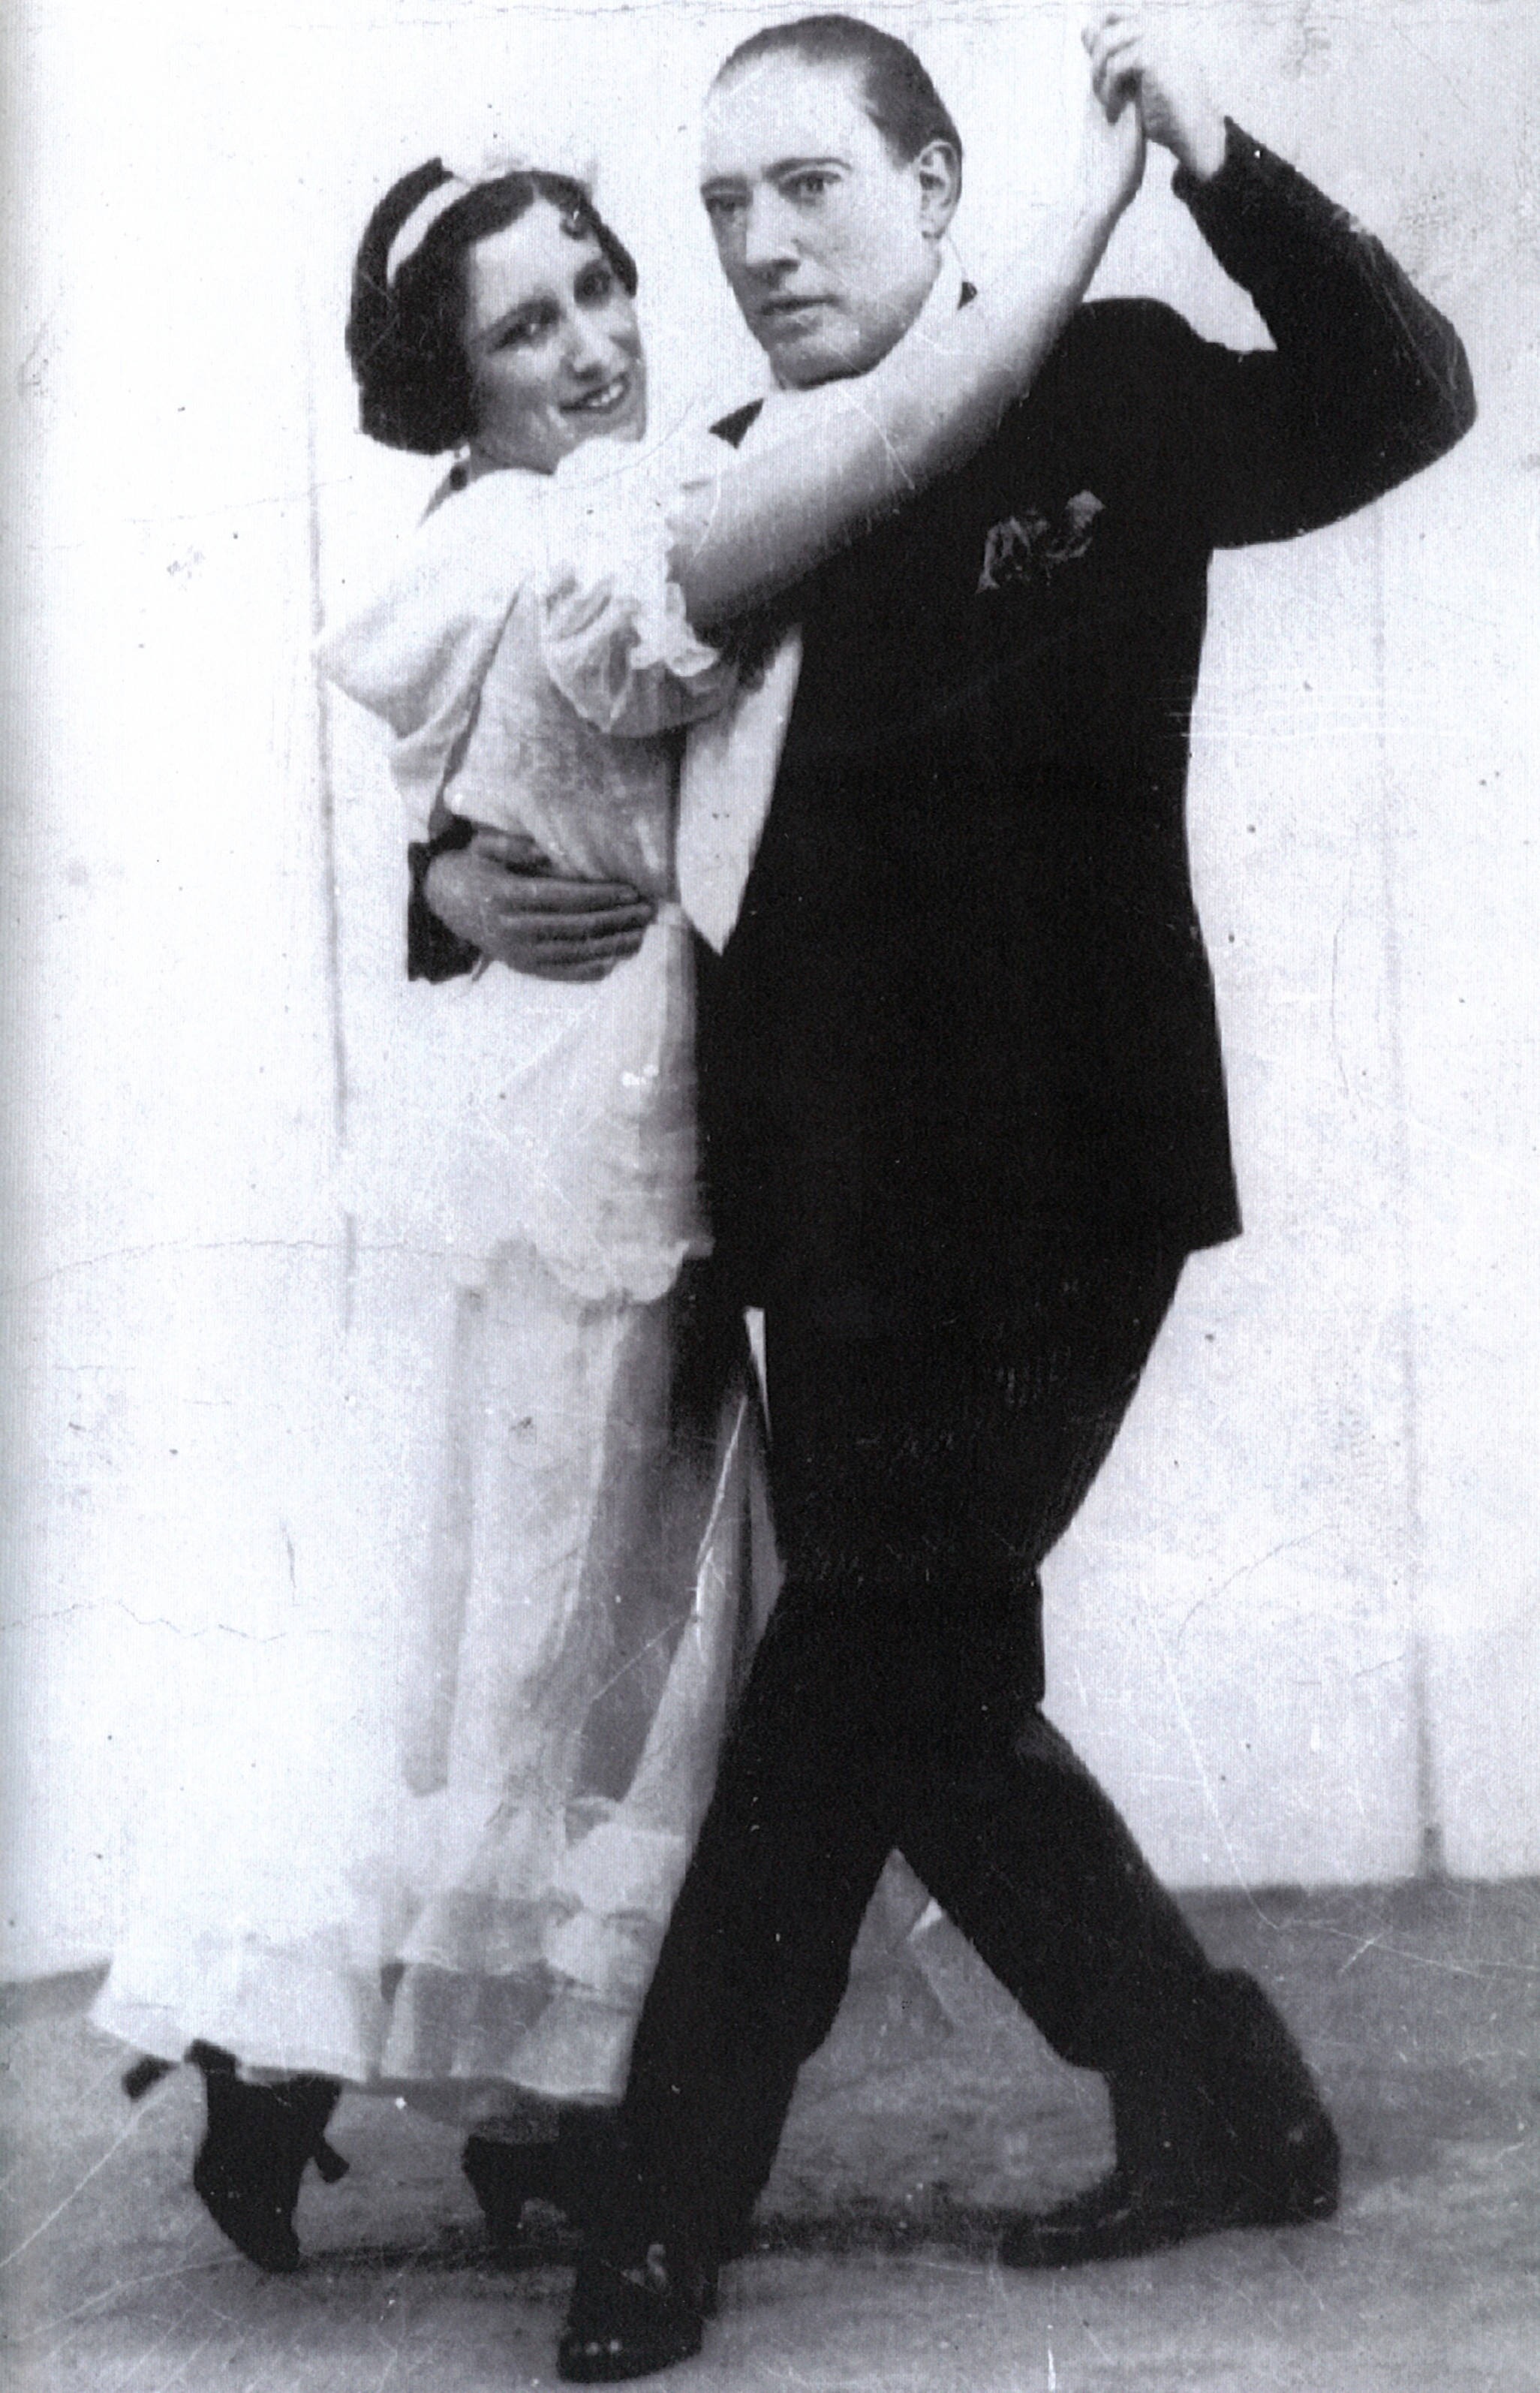
music, black and white, woman, old, dance, human, activity, men, gentleman, sports, argentina, tango, pair, rhythm, interaction, buenos aires, dance style, monochrome photography, dance show